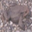
Label: frog